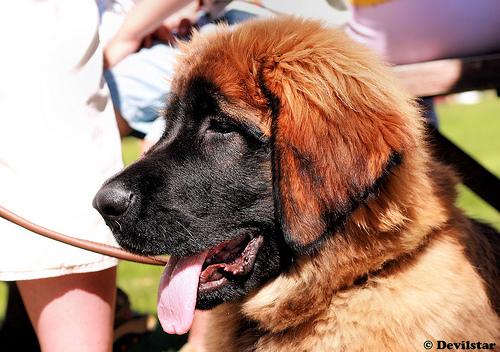
Animal: dog
Breed: leonberger